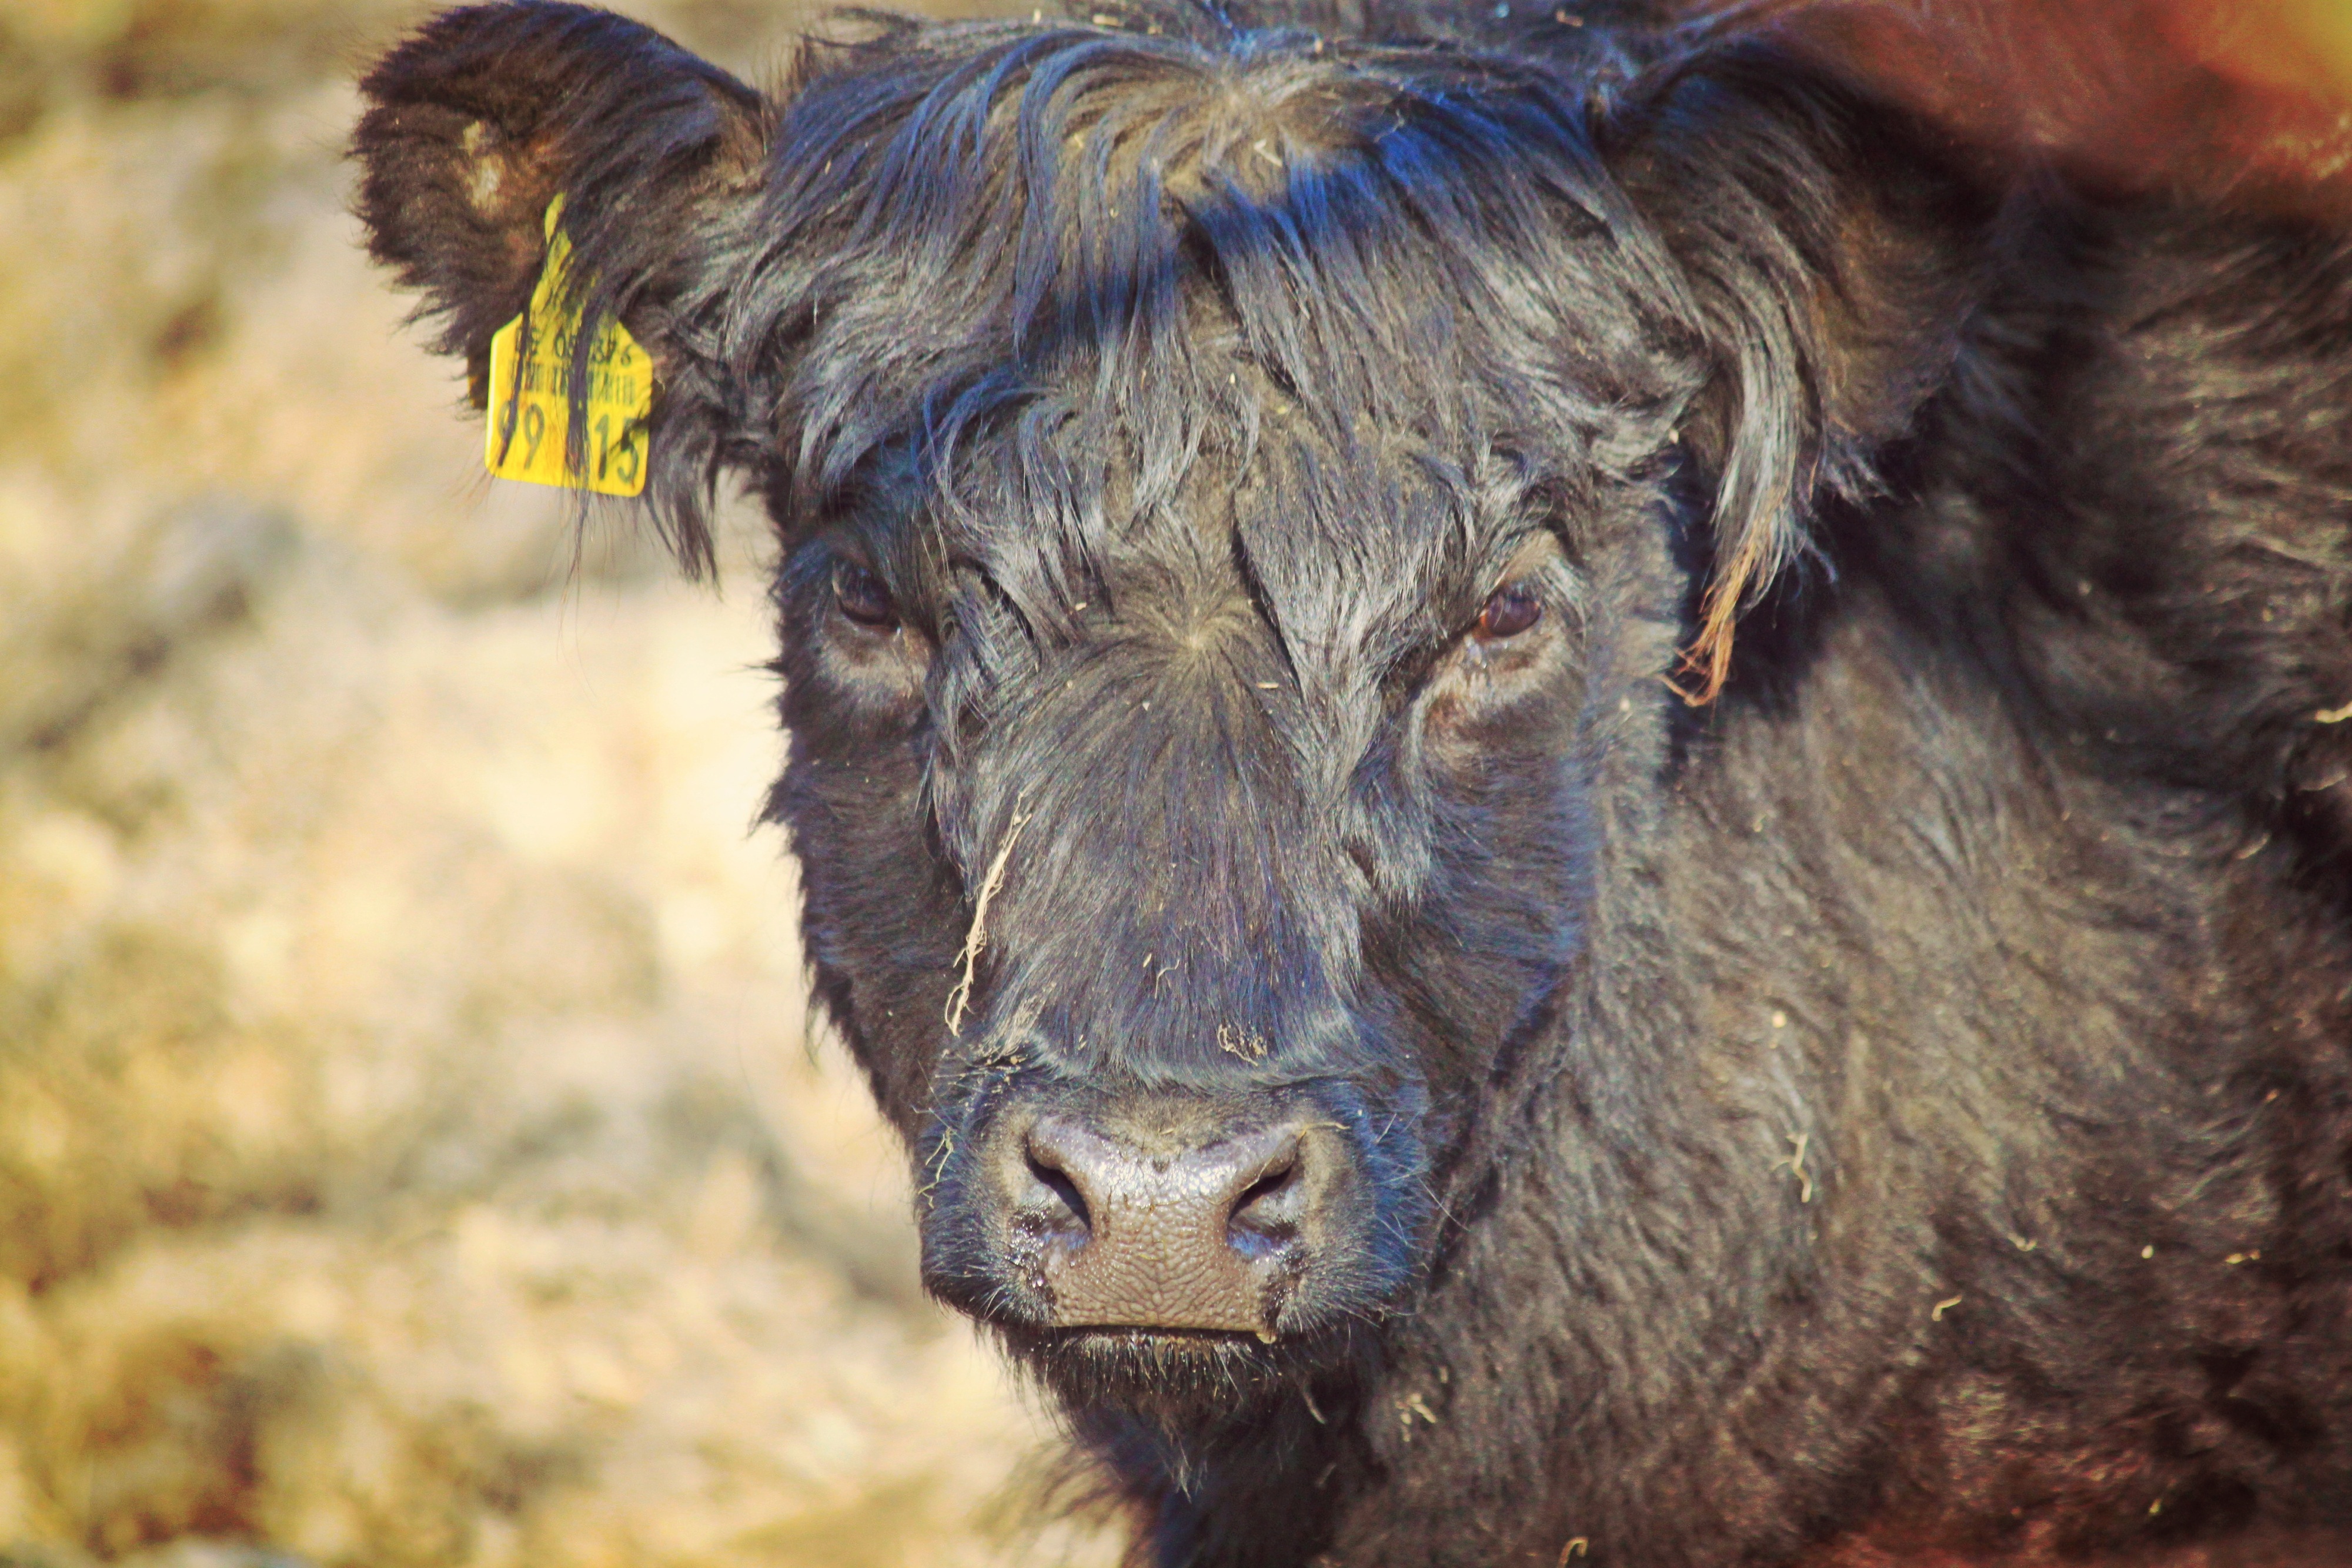
farm, view, animal, wildlife, horn, fur, portrait, cow, cattle, livestock, sheep, mammal, agriculture, beef, fauna, close up, face, head, mammals, vertebrate, creature, sheeps, scottish highland, bison, yak, ruminant, biological, weidetier, cattle like mammal, cow goat family, muskox